Saint George's Day

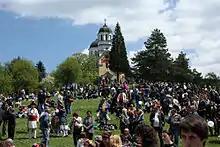
Saint George's Day celebrations in Bulgaria

Under the state atheism of former Eastern Bloc countries, the celebration of Saint George's Day was historically suppressed.